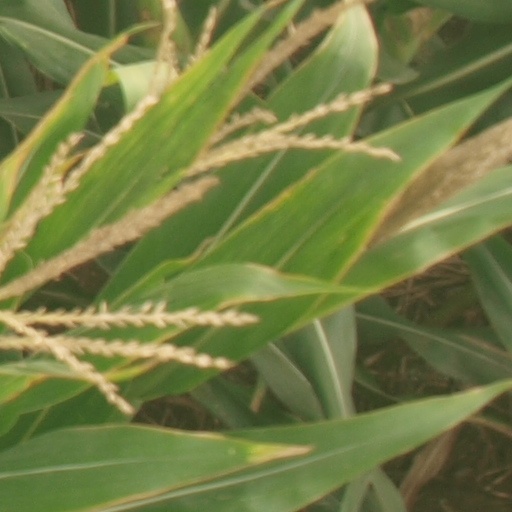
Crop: maize; corn